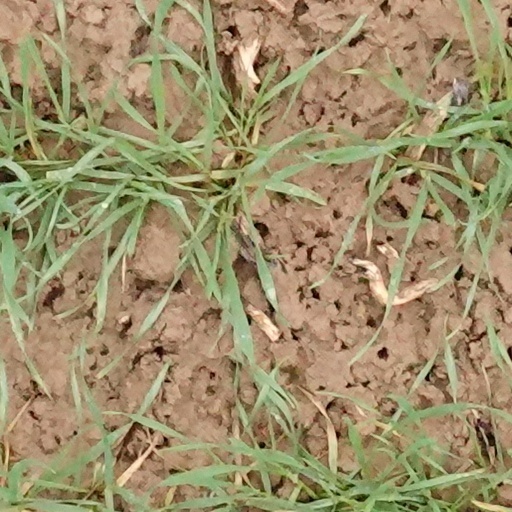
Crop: wheat